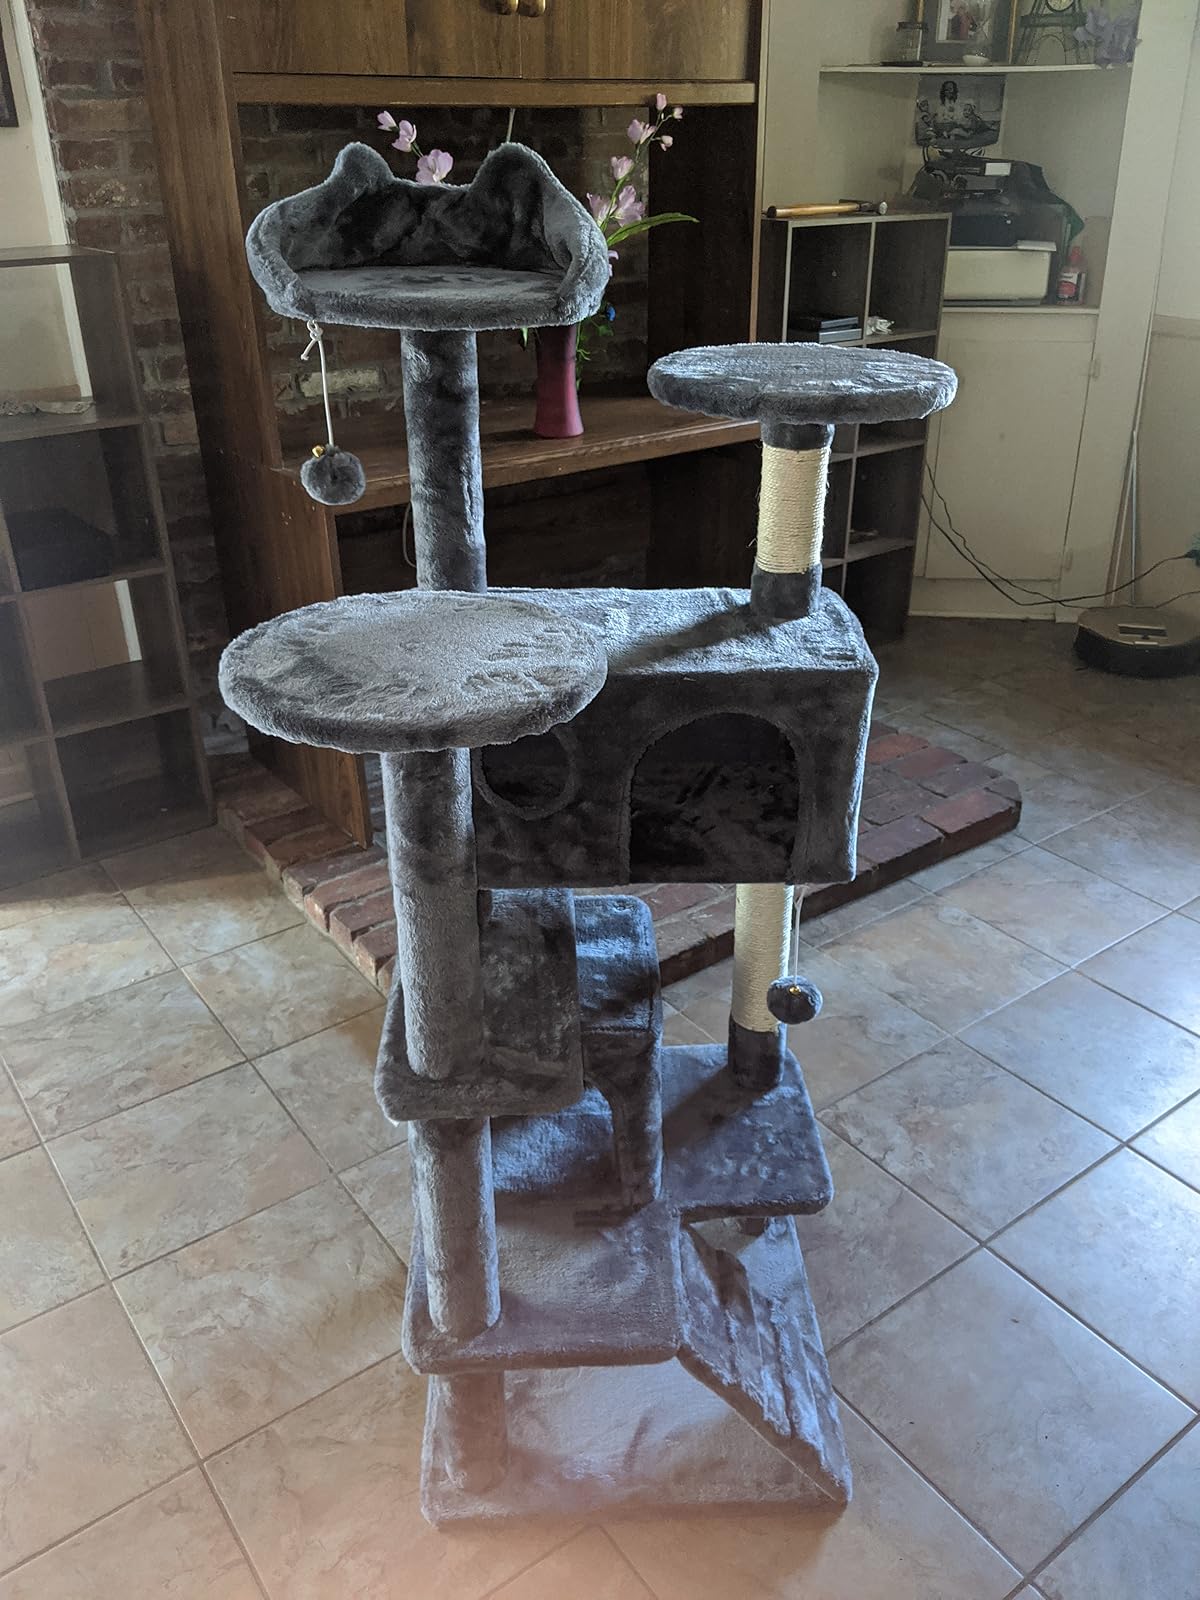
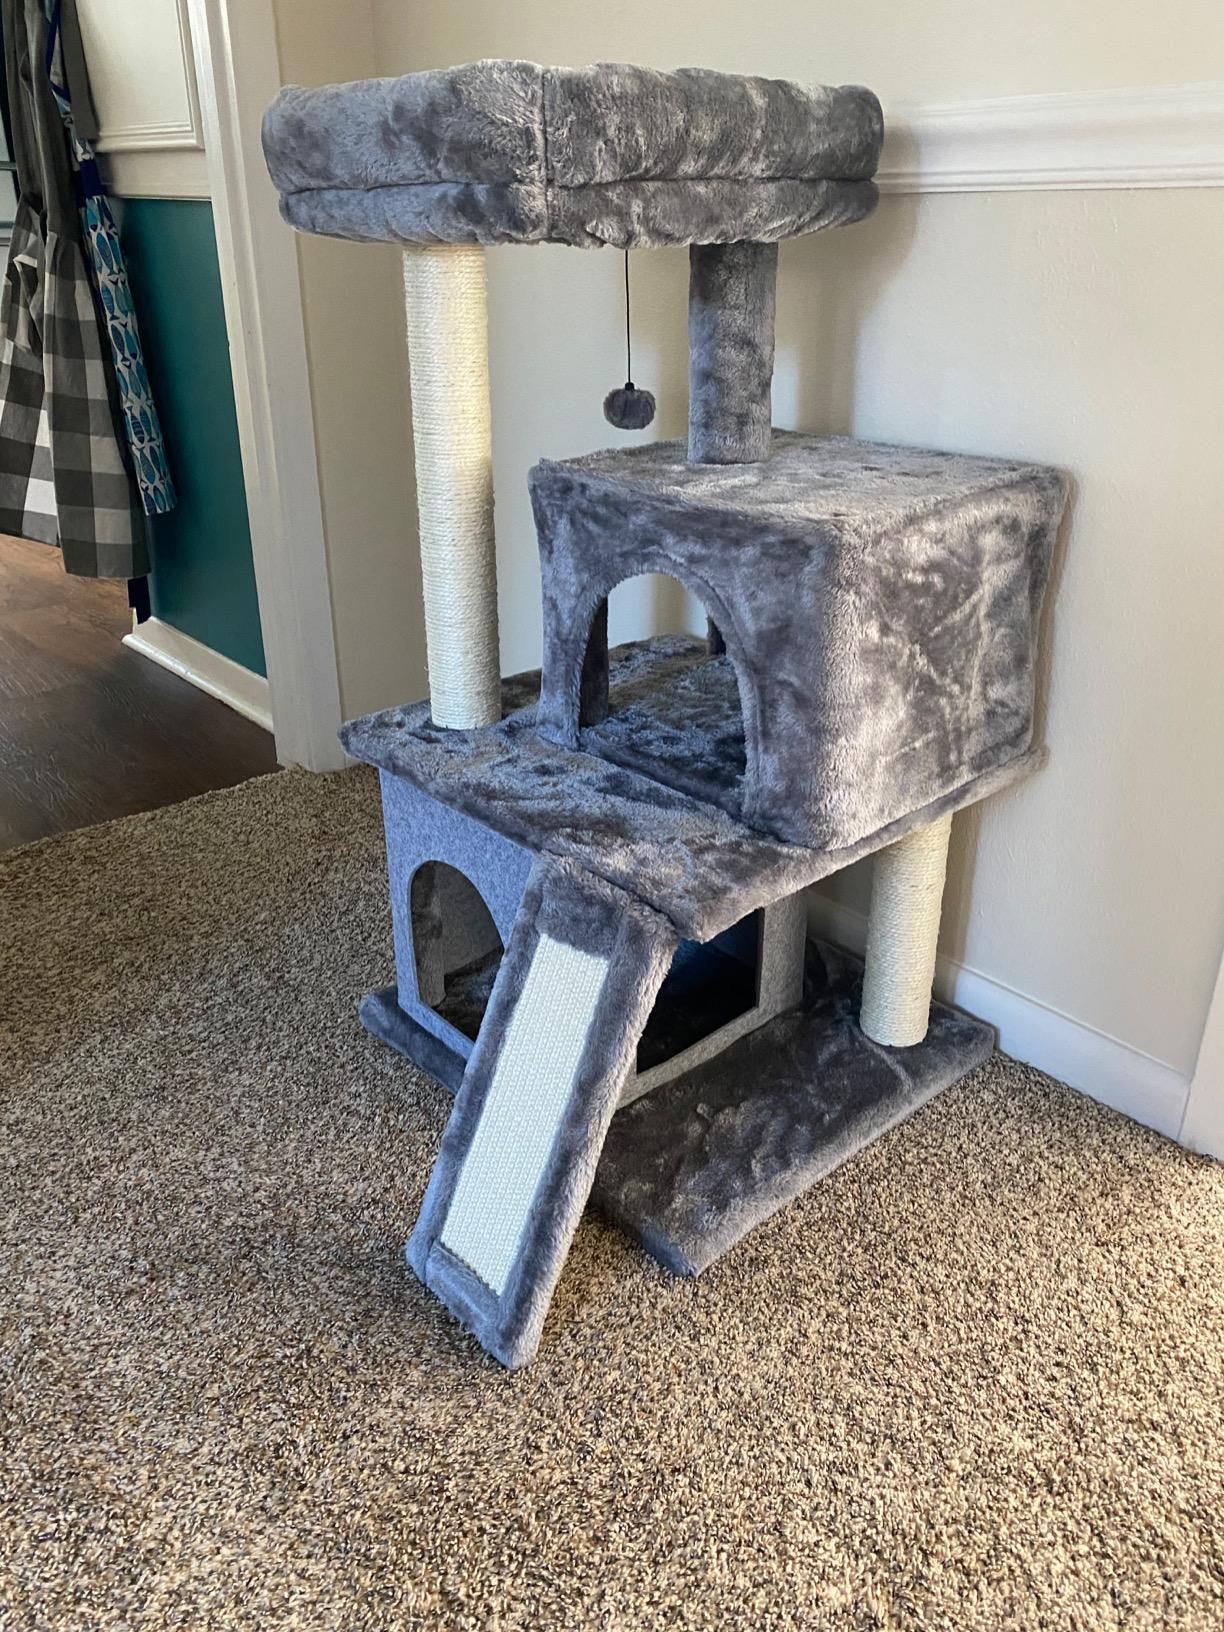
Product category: items_cat tree
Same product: no